Bolero (Spanish dance)

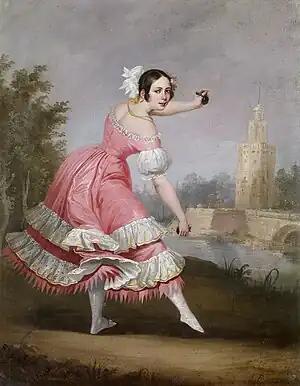
A bolero dancer by Antonio Cabral Bejarano, 1842

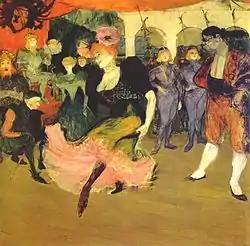
"Marcelle Lender dancing the Bolero in "Chilperic"", by Toulouse-Lautrec - Hervé, 1895

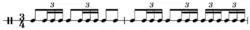
Bolero rhythm

Bolero is a Spanish dance in 3/4 time popular in the late 18th and early 19th centuries. It originated from the seguidilla sometime between 1750 and 1772, and it became very popular in Madrid, La Mancha, Andalusia and Murcia in the 1780s. Bolero was performed as a solo or partner dance with a moderately slow tempo, accompanied by guitar and castanets, and with lyrics in the form of the seguidilla.